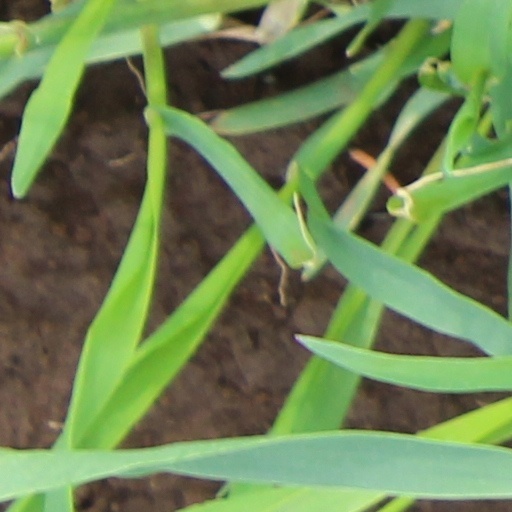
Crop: wheat